Sky position (RA, Dec in degrees): 132.614, 24.603
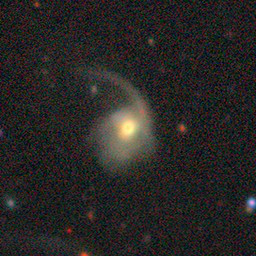
Galaxy morphology: Disturbed Galaxies